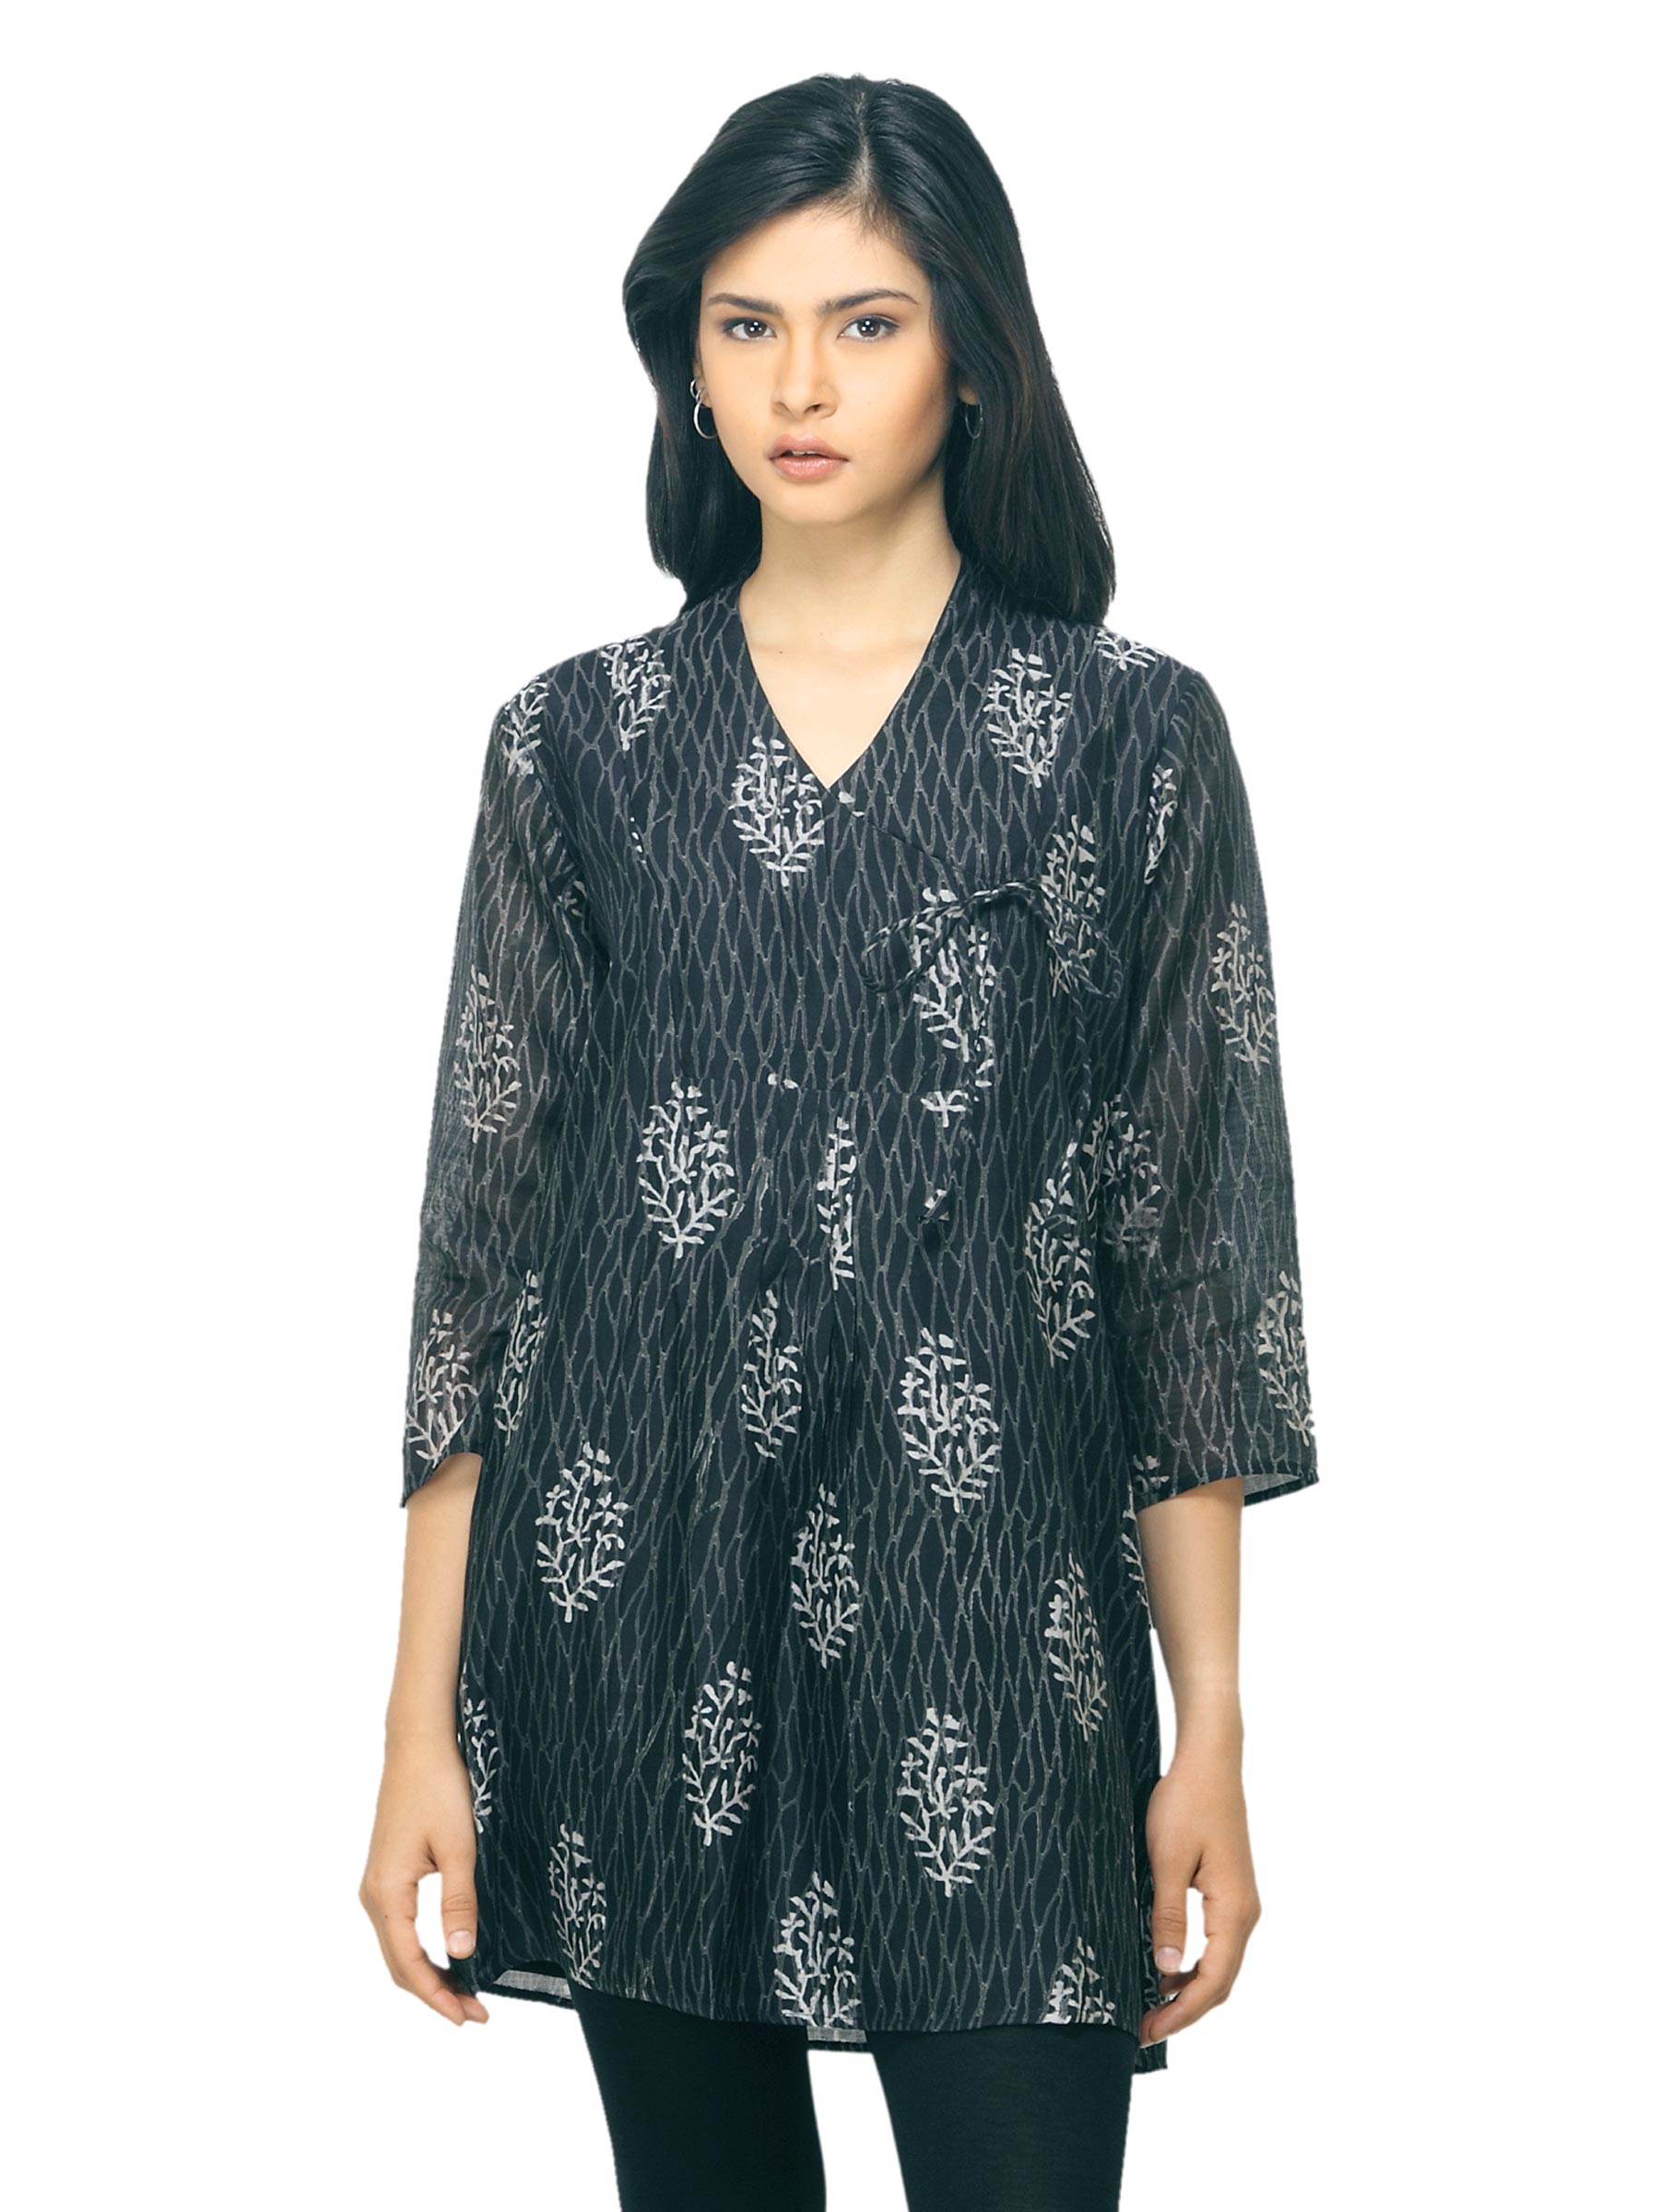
Fabindia Women Black Chanderi Tunic
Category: Apparel / Topwear / Kurtis
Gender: Women
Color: Black
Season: Summer 2012
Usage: Ethnic